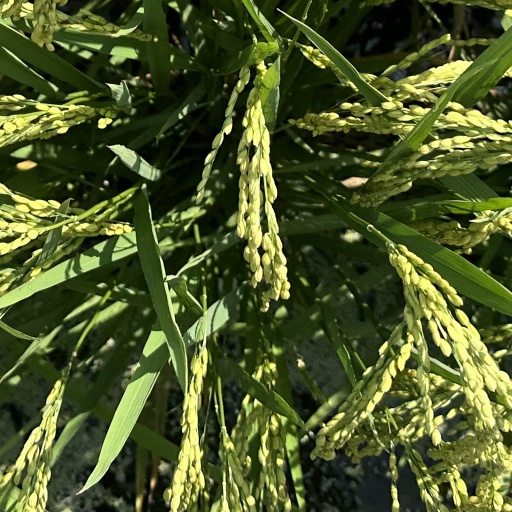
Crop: rice